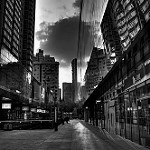
Label: B & W